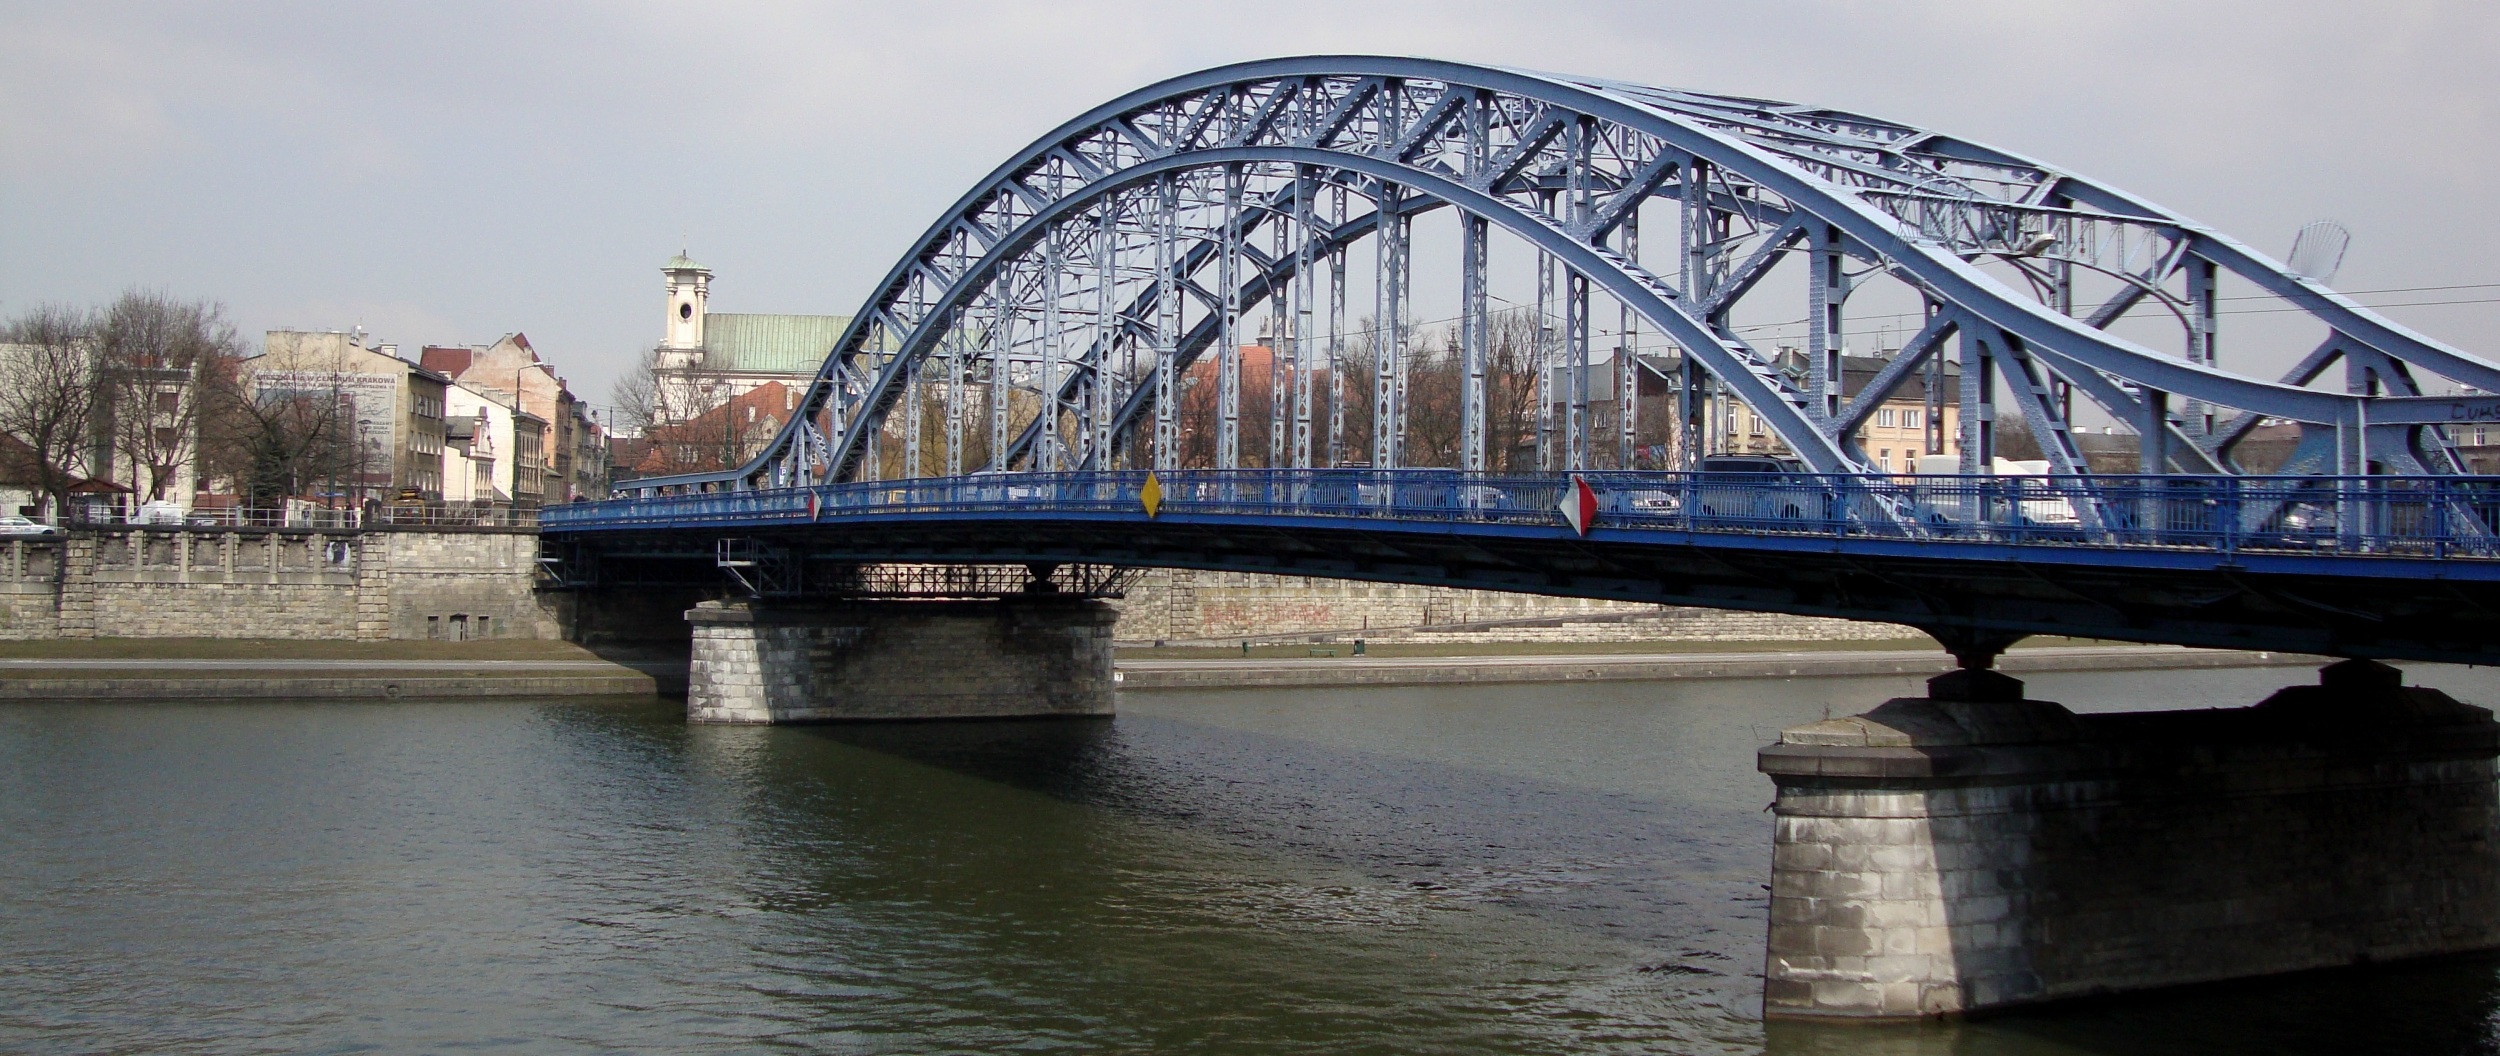
architecture, bridge, crossing, river, monument, reflection, landmark, waterway, poland, krakow, cable stayed bridge, arch bridge, steel frame, truss bridge, skyway, cantilever bridge, nonbuilding structure, tied arch bridge